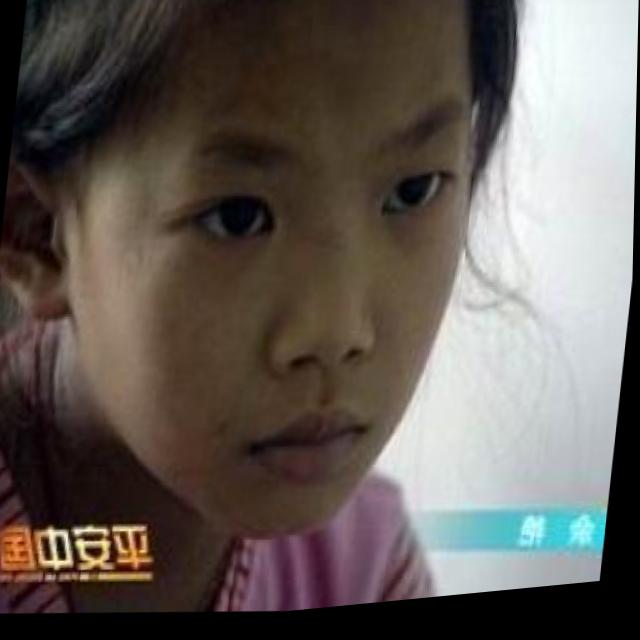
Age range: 0-12